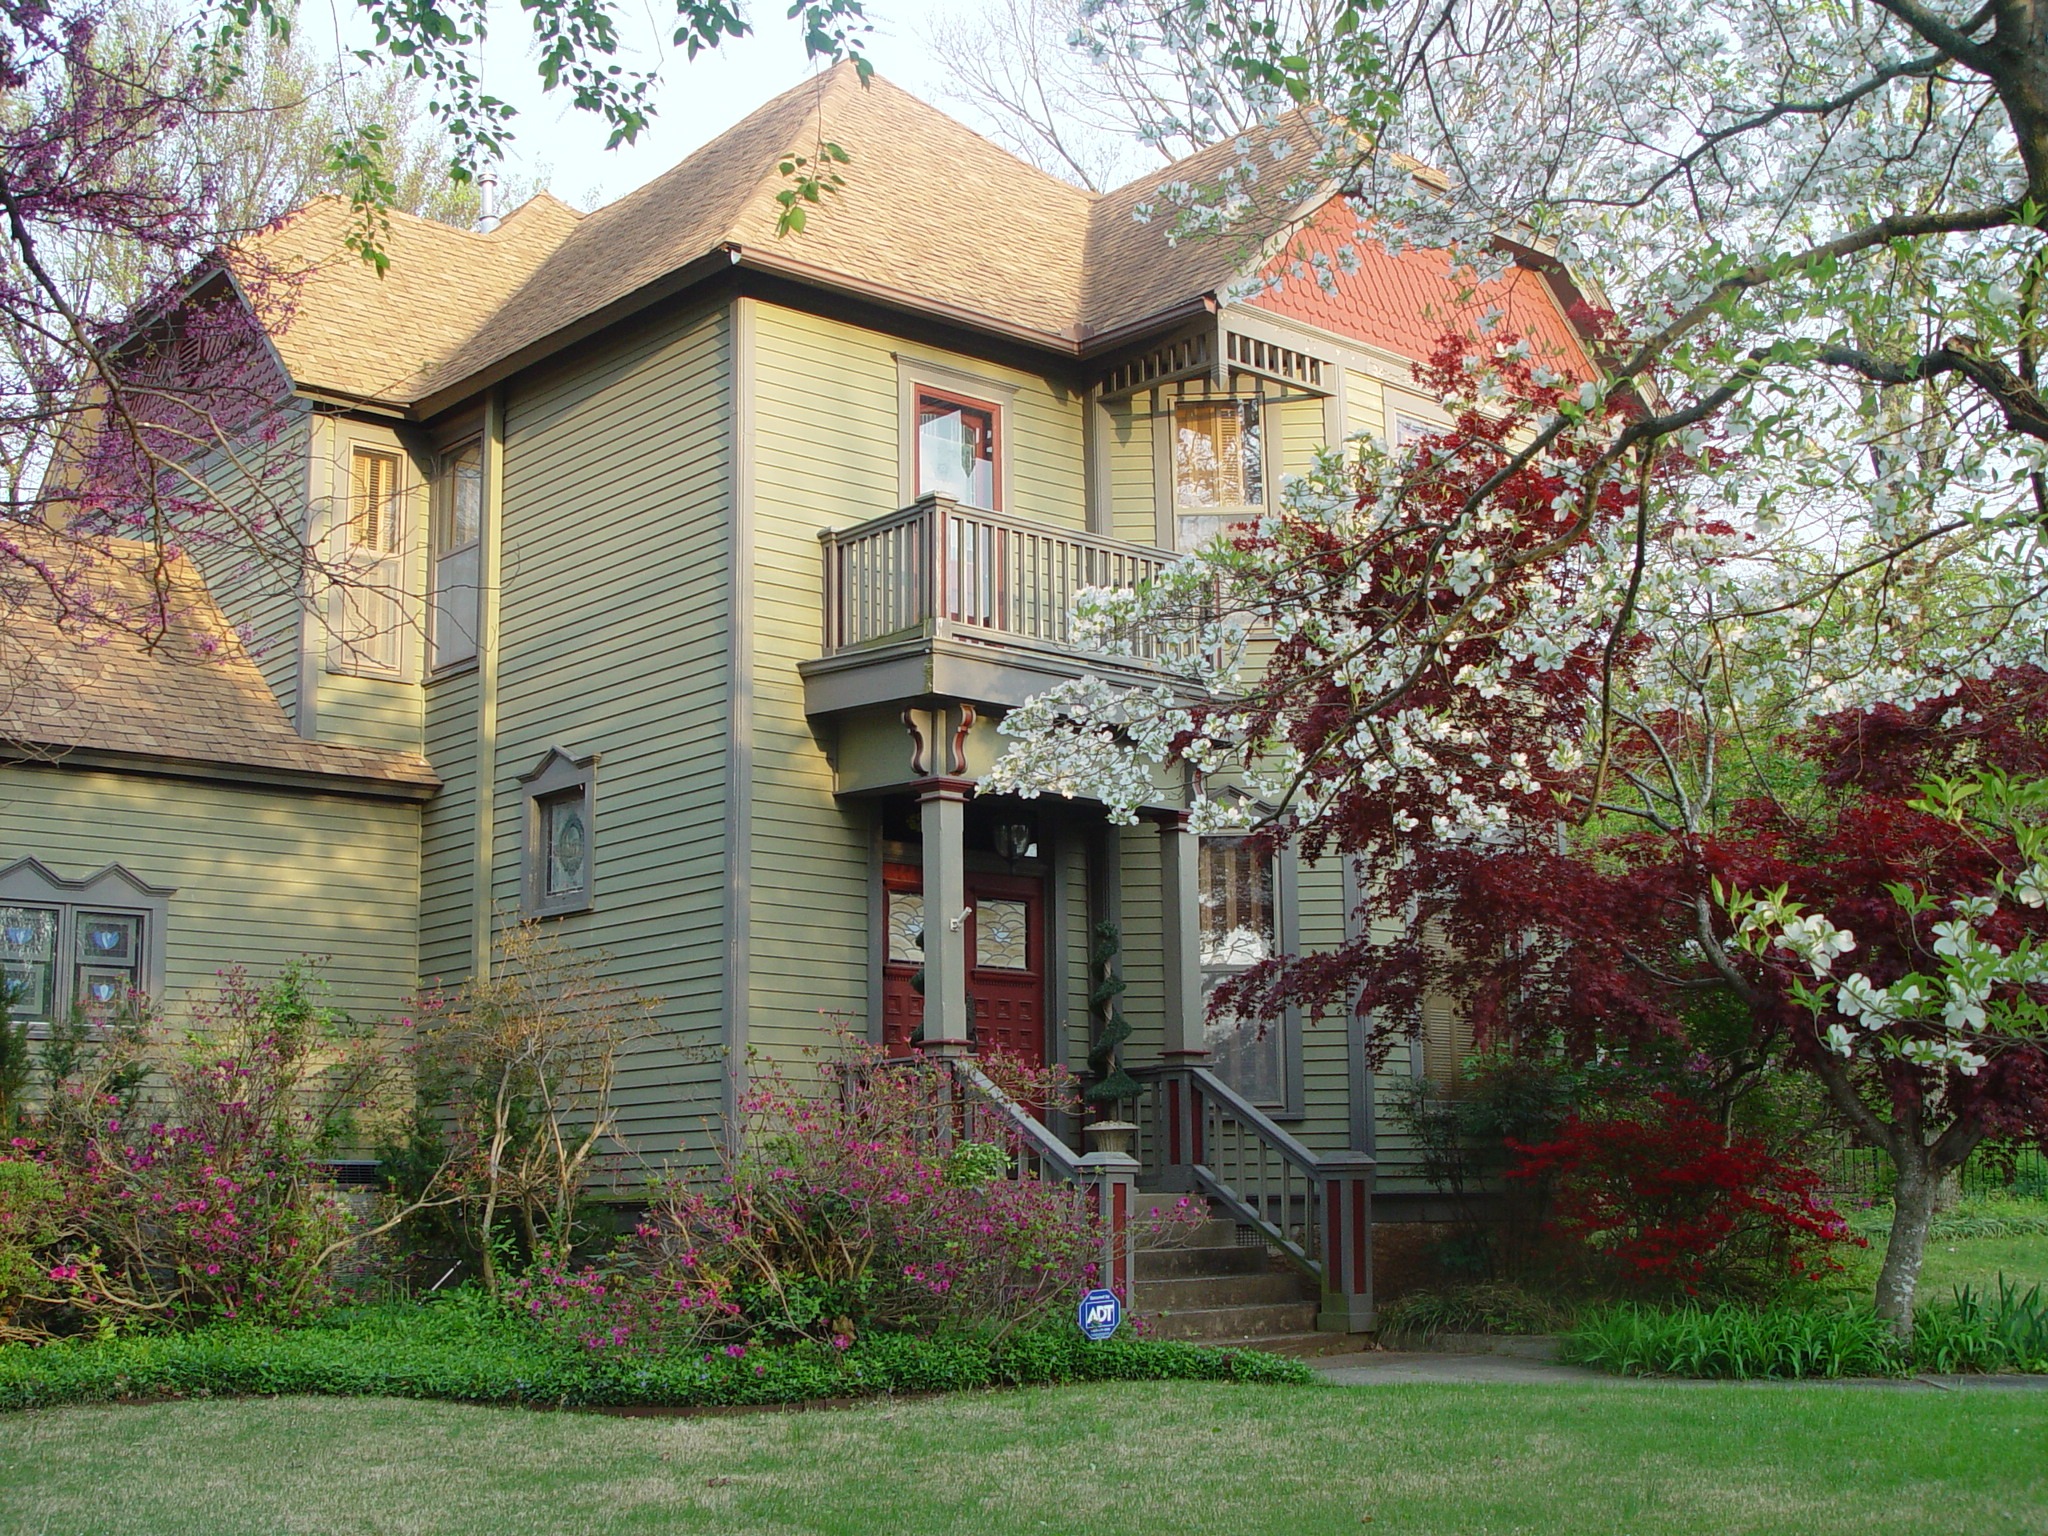
tree, architecture, lawn, house, flower, home, arch, spring, cottage, backyard, facade, property, garden, landscaping, courtyard, shrub, farmhouse, dogwood, estate, yard, spring flowers, siding, arkansas, neighbourhood, real estate, fayetteville, residential area, outdoor structure